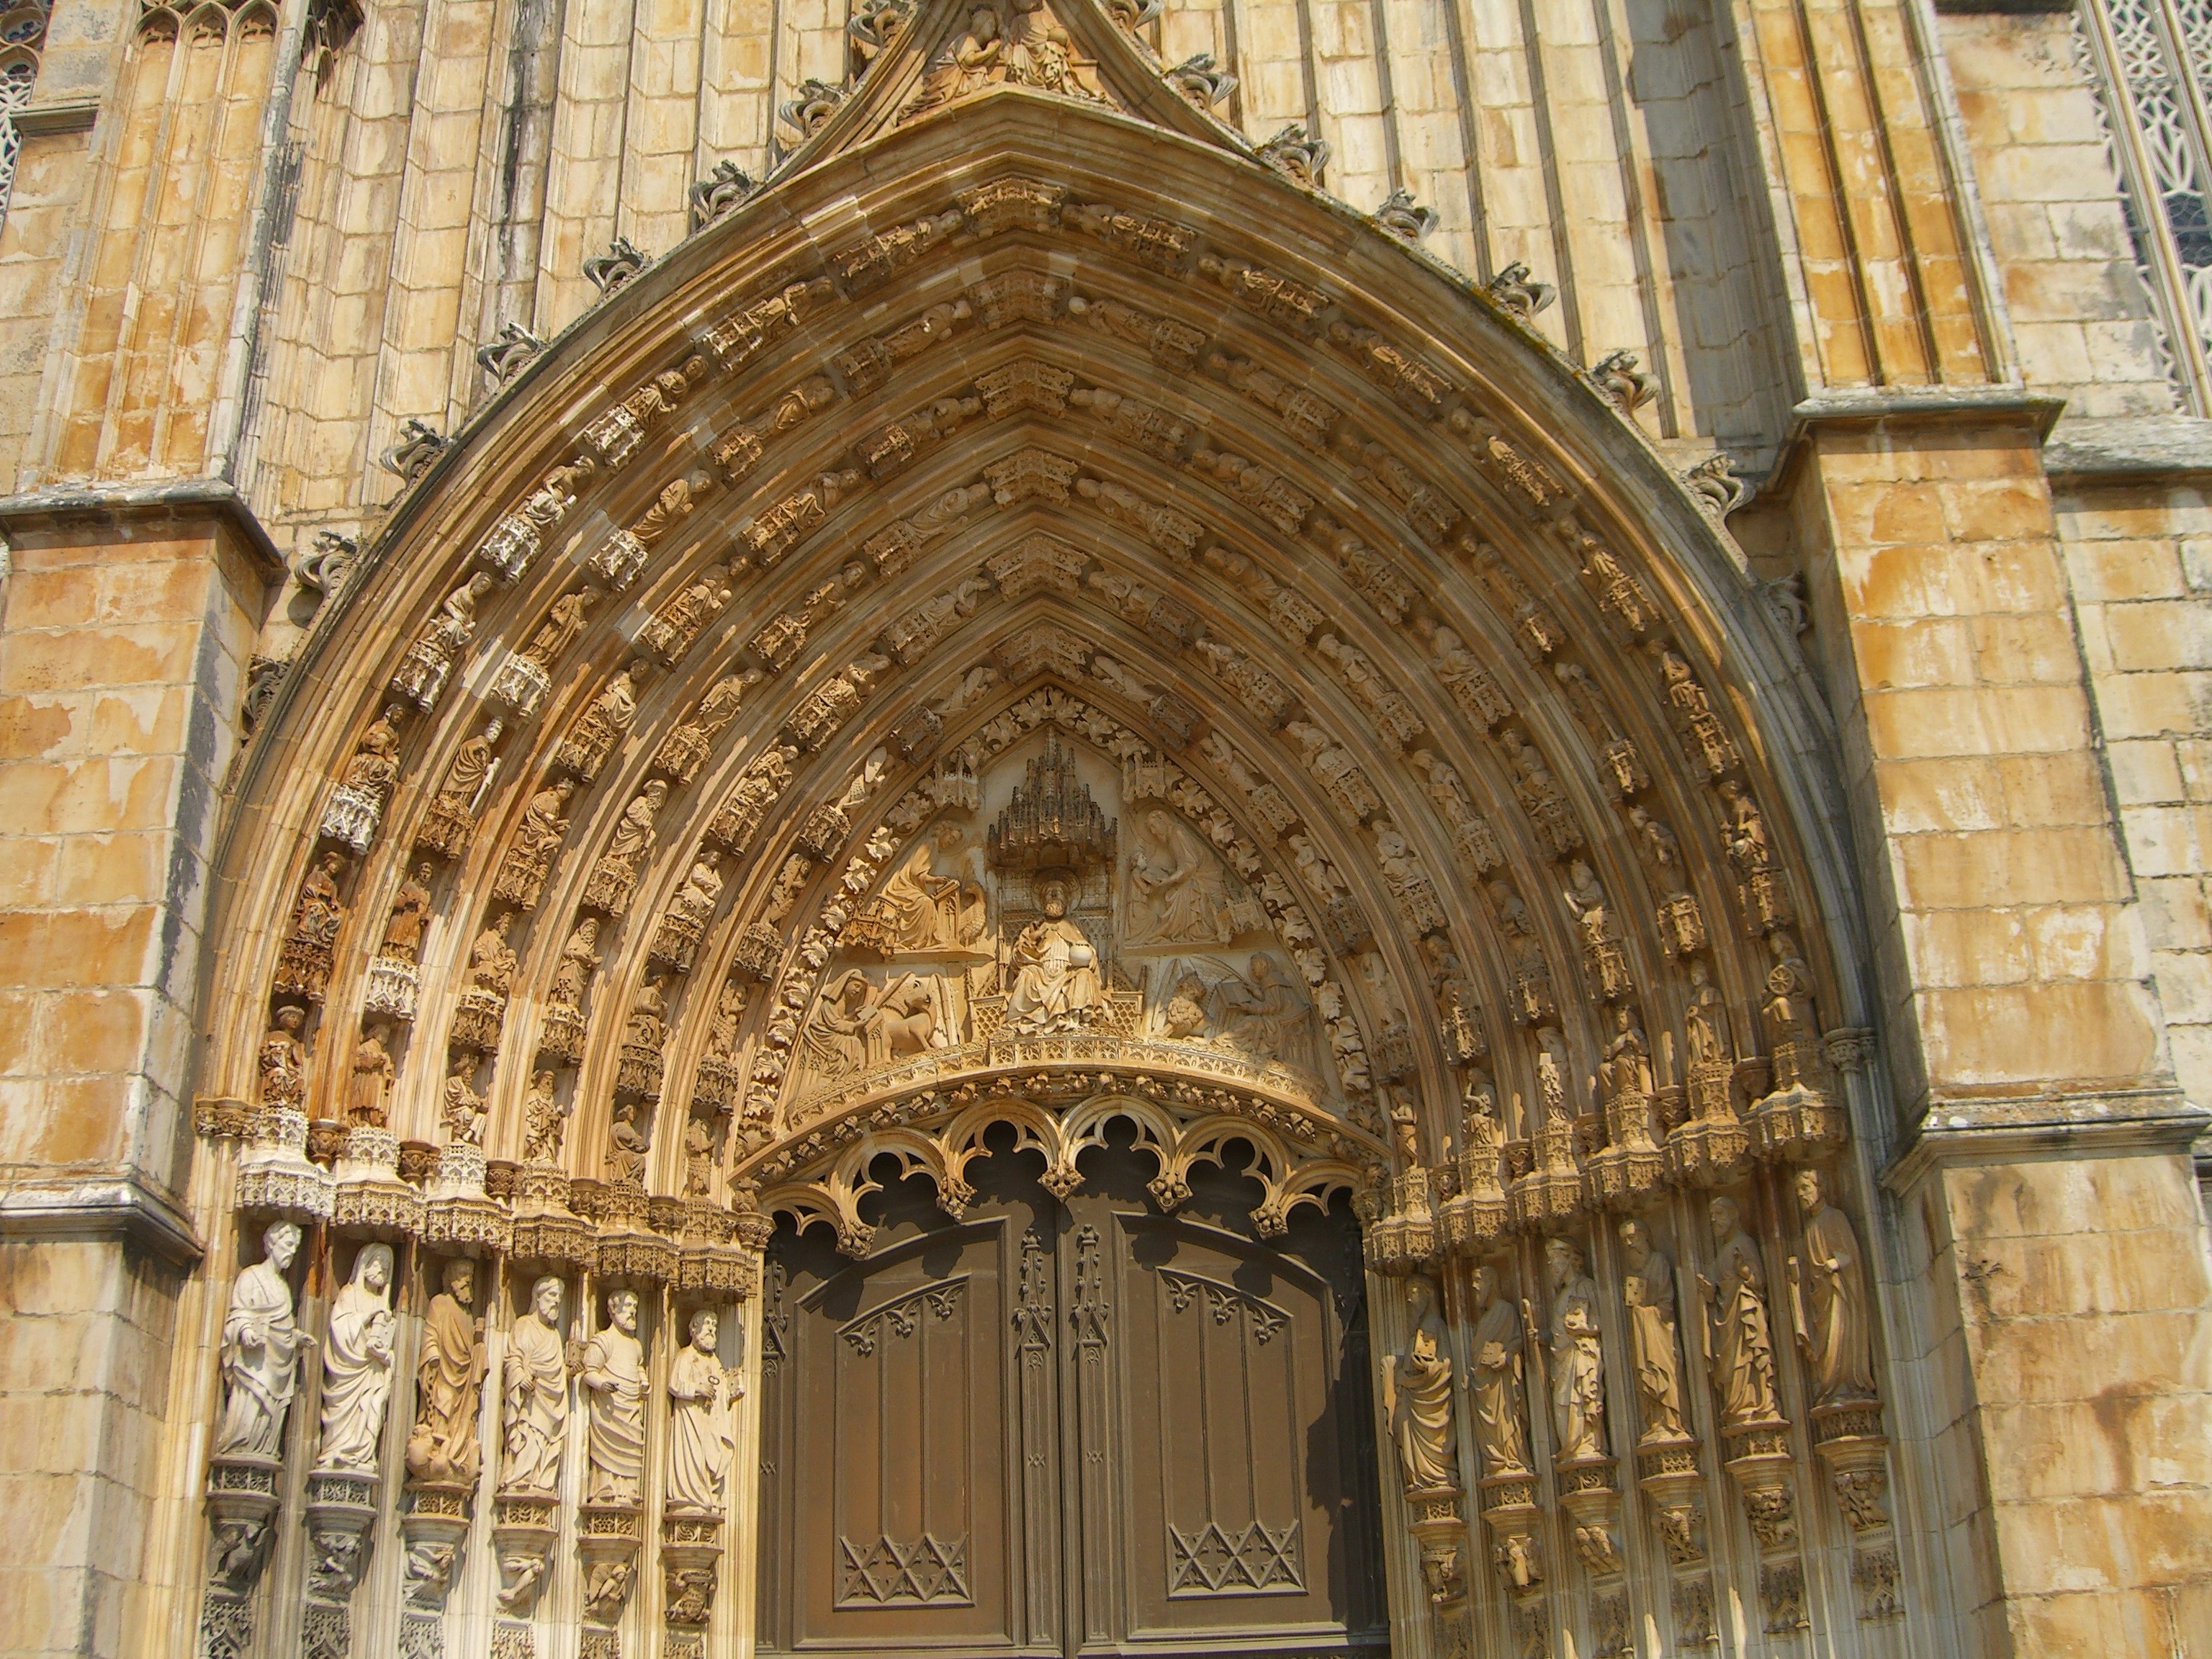
architecture, building, palace, arch, facade, church, cathedral, chapel, place of worship, baptistery, monastery, portugal, synagogue, basilica, middle ages, gothic architecture, ancient history, byzantine architecture, batalha